List of Liberty ships (Ja–Je)

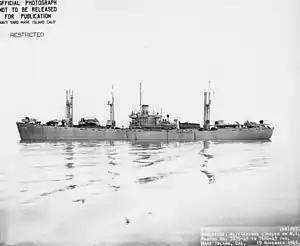
USS "Allioth"

was built by North Carolina Shipbuilding Company. Her keel was laid on 25 October 1942. She was launched on 29 November and delivered on 12 December. Built for the WSA, she was operated under the management of Agwilines Inc. Damaged in June 1943 when another ship was torpedoed and exploded whilst she was on a voyage from the United States to Sicily. She was beached at Palermo, Sicily, where minor repairs were made. Damaged in an air raid on Naples on 27 October 1943. She caught fire and was abandoned. The fire was extinguished on 30 October. Emergency repairs were made enabling her to sail to New York for permanent repairs. Damaged by weather in March 1944 and put in to Halifax, Dominion of Canada. Temporary repairs made and she sailed to the United Kingdom. Sunk as part of Gooseberry 2 off Saint-Laurent, France on 8 June 1944. Declared a total loss on 16 July following storms between 19 and 22 June destroyed the harbour.